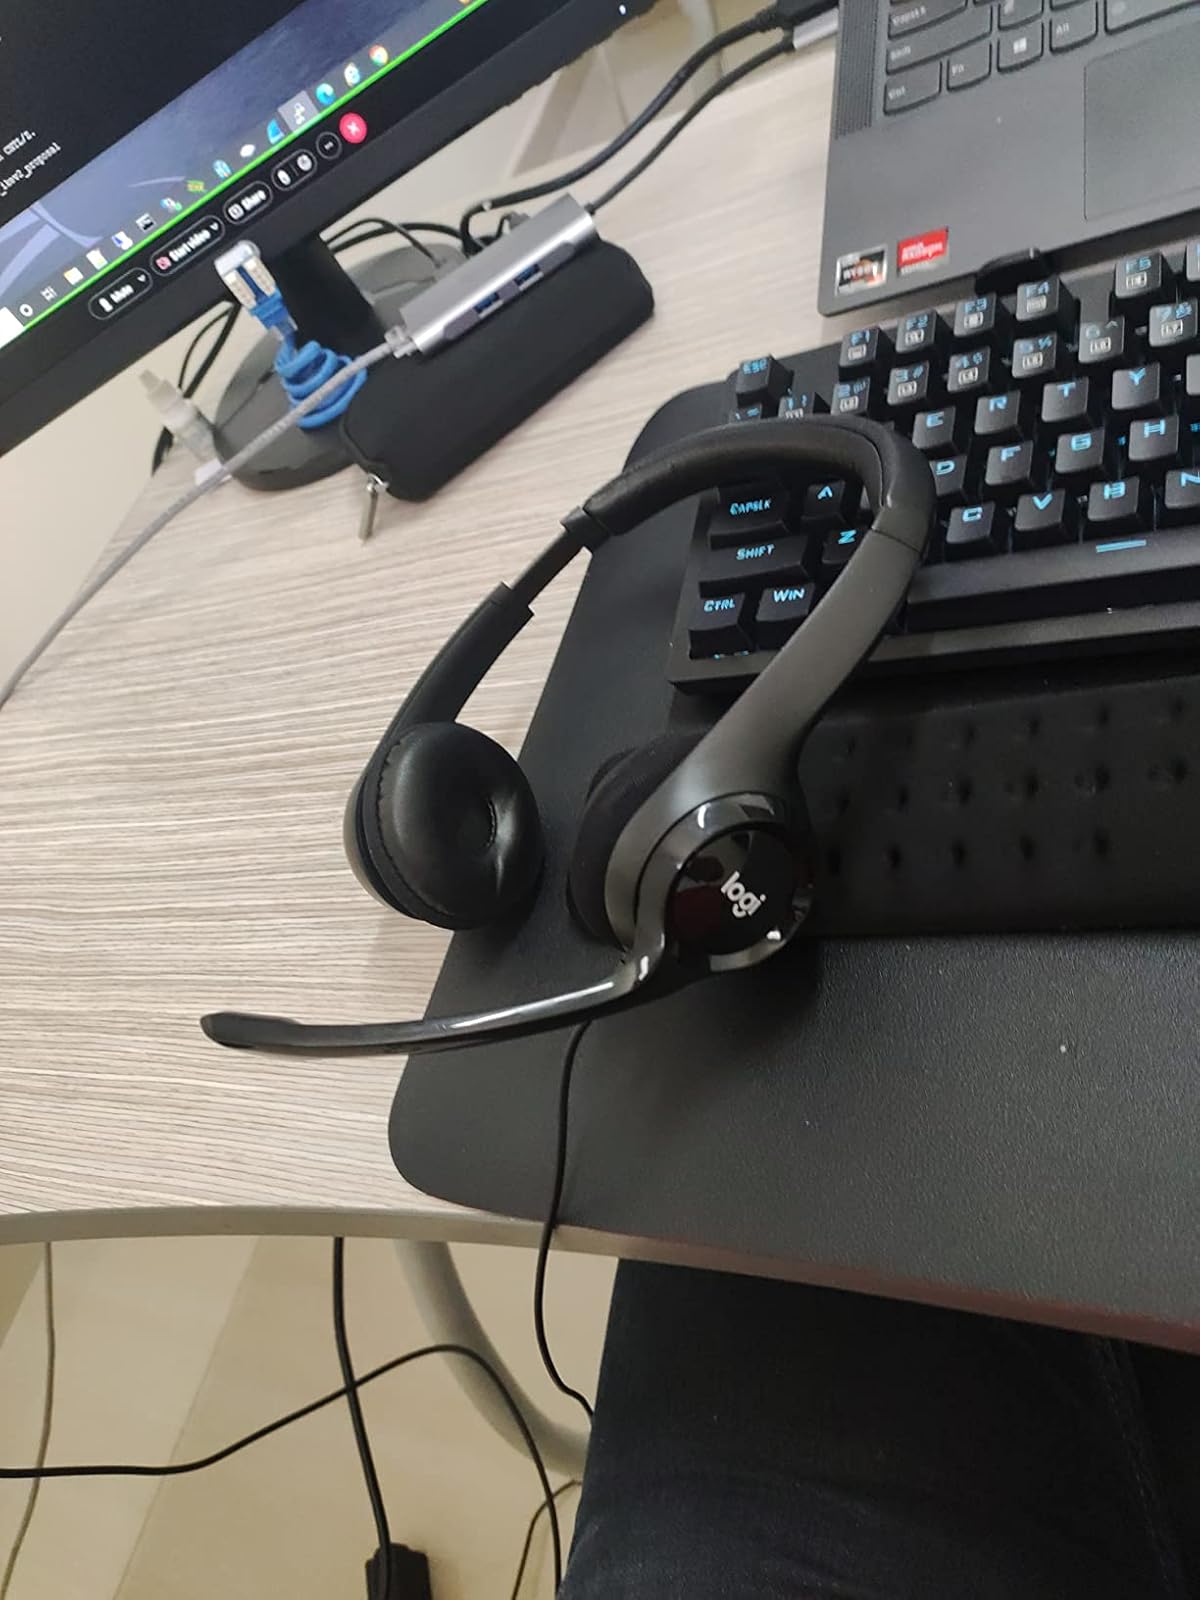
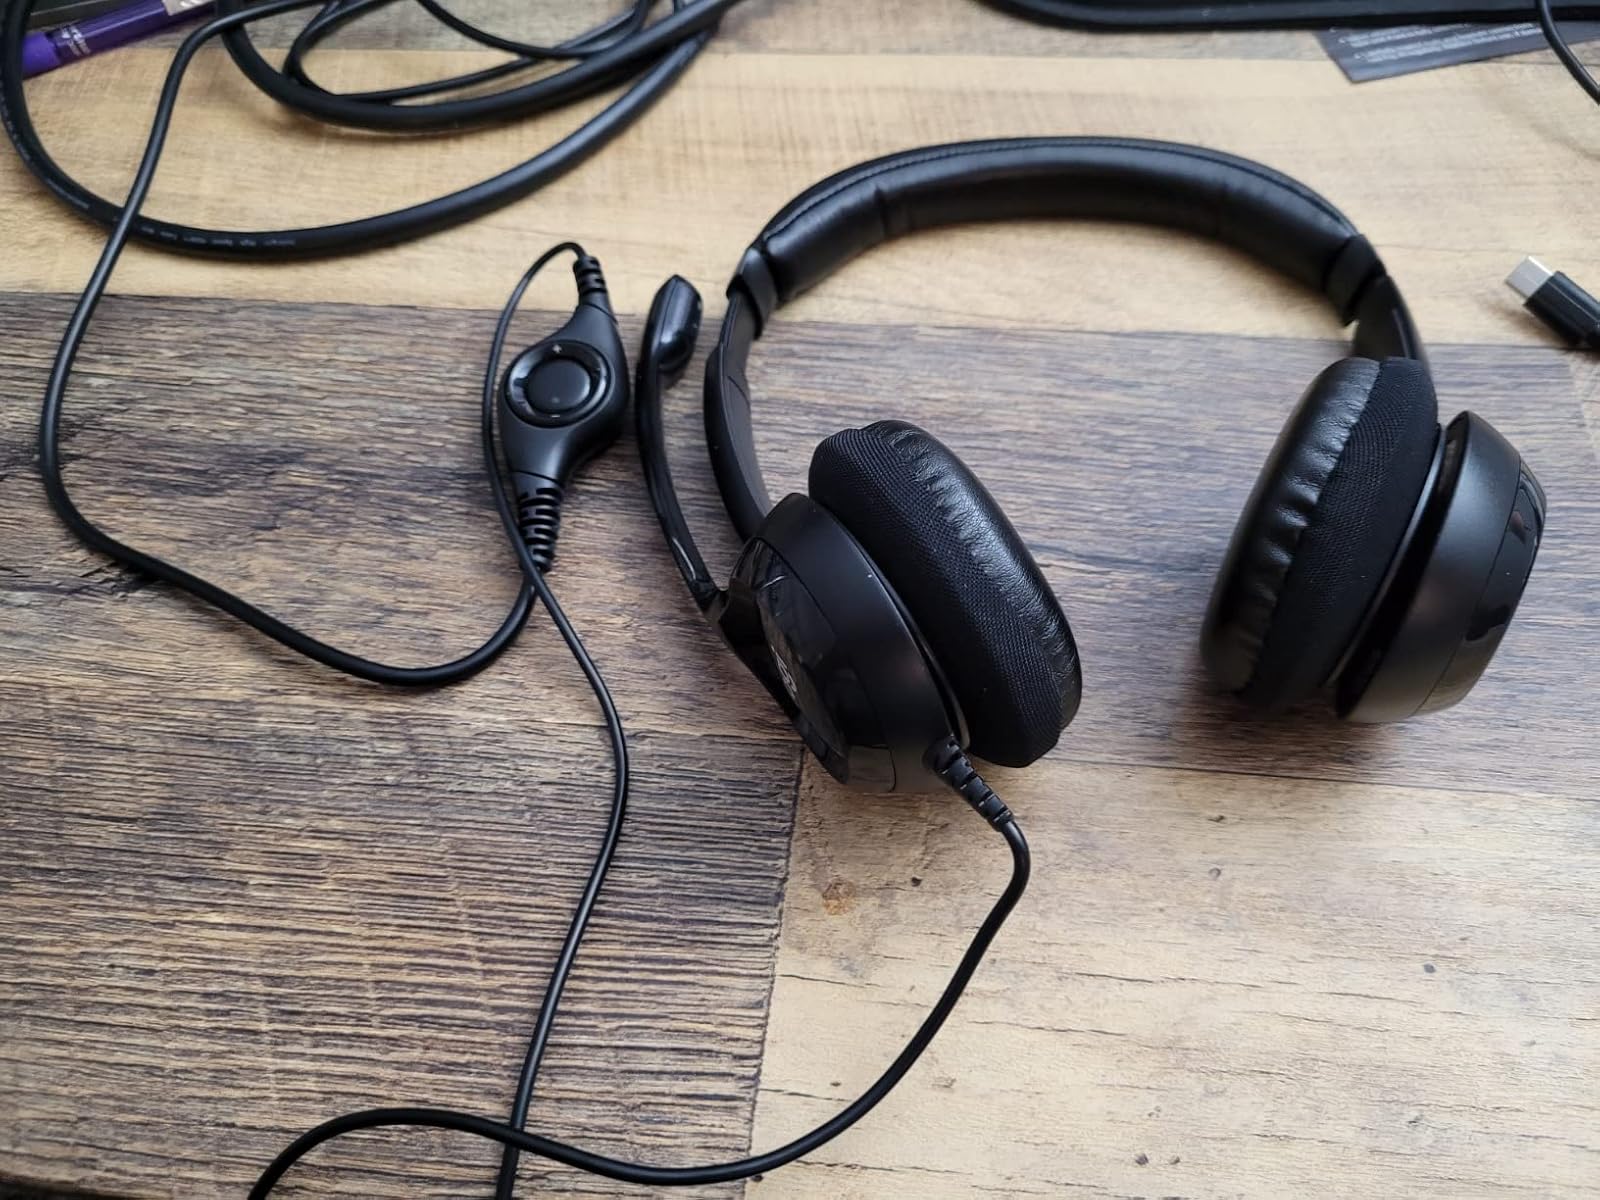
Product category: headphones
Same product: yes